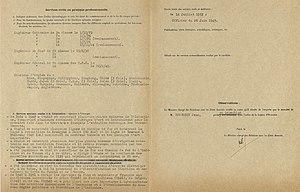
Jean Lucien Joseph Bourgoin, né à Papeete le 8 août 1897, est un militaire, ingénieur polytechnicien, commandeur de la Légion d'Honneur, commandeur de l'Ordre impérial du Dragon d'Annam, et consultant pour le compte de l’Unesco du déplacement des temples d’Abou Simbel en Égypte. Fils d'ingénieur, il est également le beau-frère d'André Diethelm ancien ministre de la guerre et bras droit de Charles de Gaulle et le grand-père du producteur Julien Cuny.